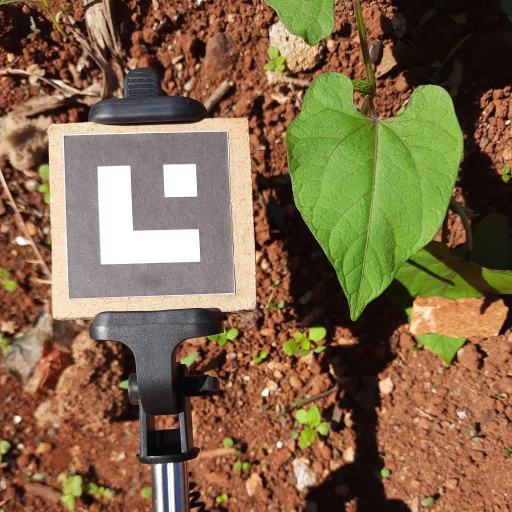
Observations: flat surface, no eating holes, under sunlight